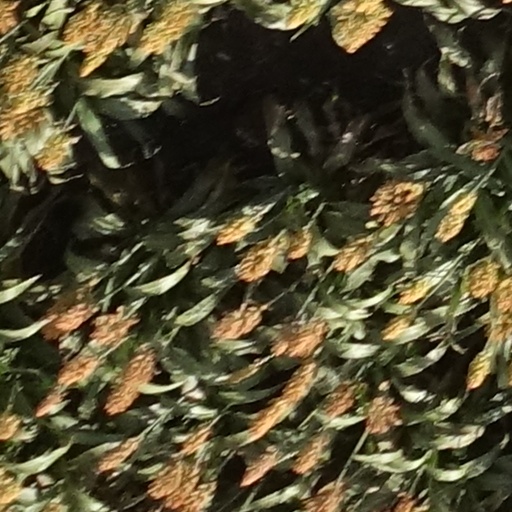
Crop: sorghum